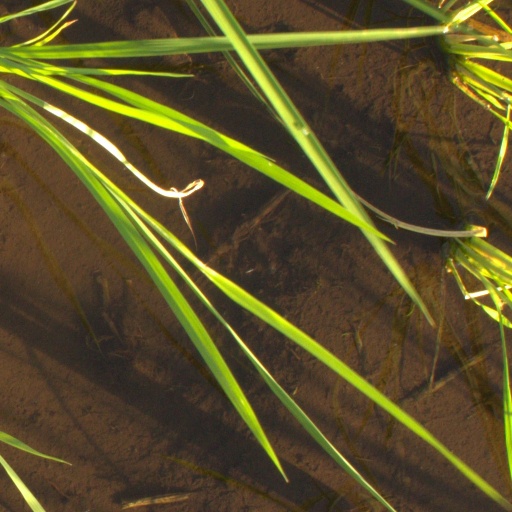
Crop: rice